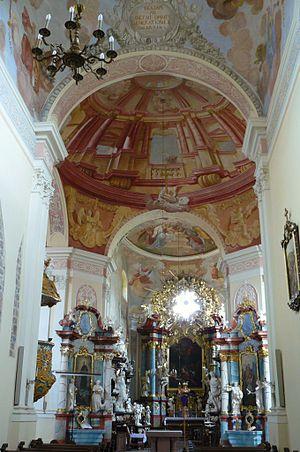
Lubiń est un village polonais de la gmina de Krzywiń dans la powiat de Kościan de la voïvodie de Grande-Pologne dans le centre-ouest de la Pologne.